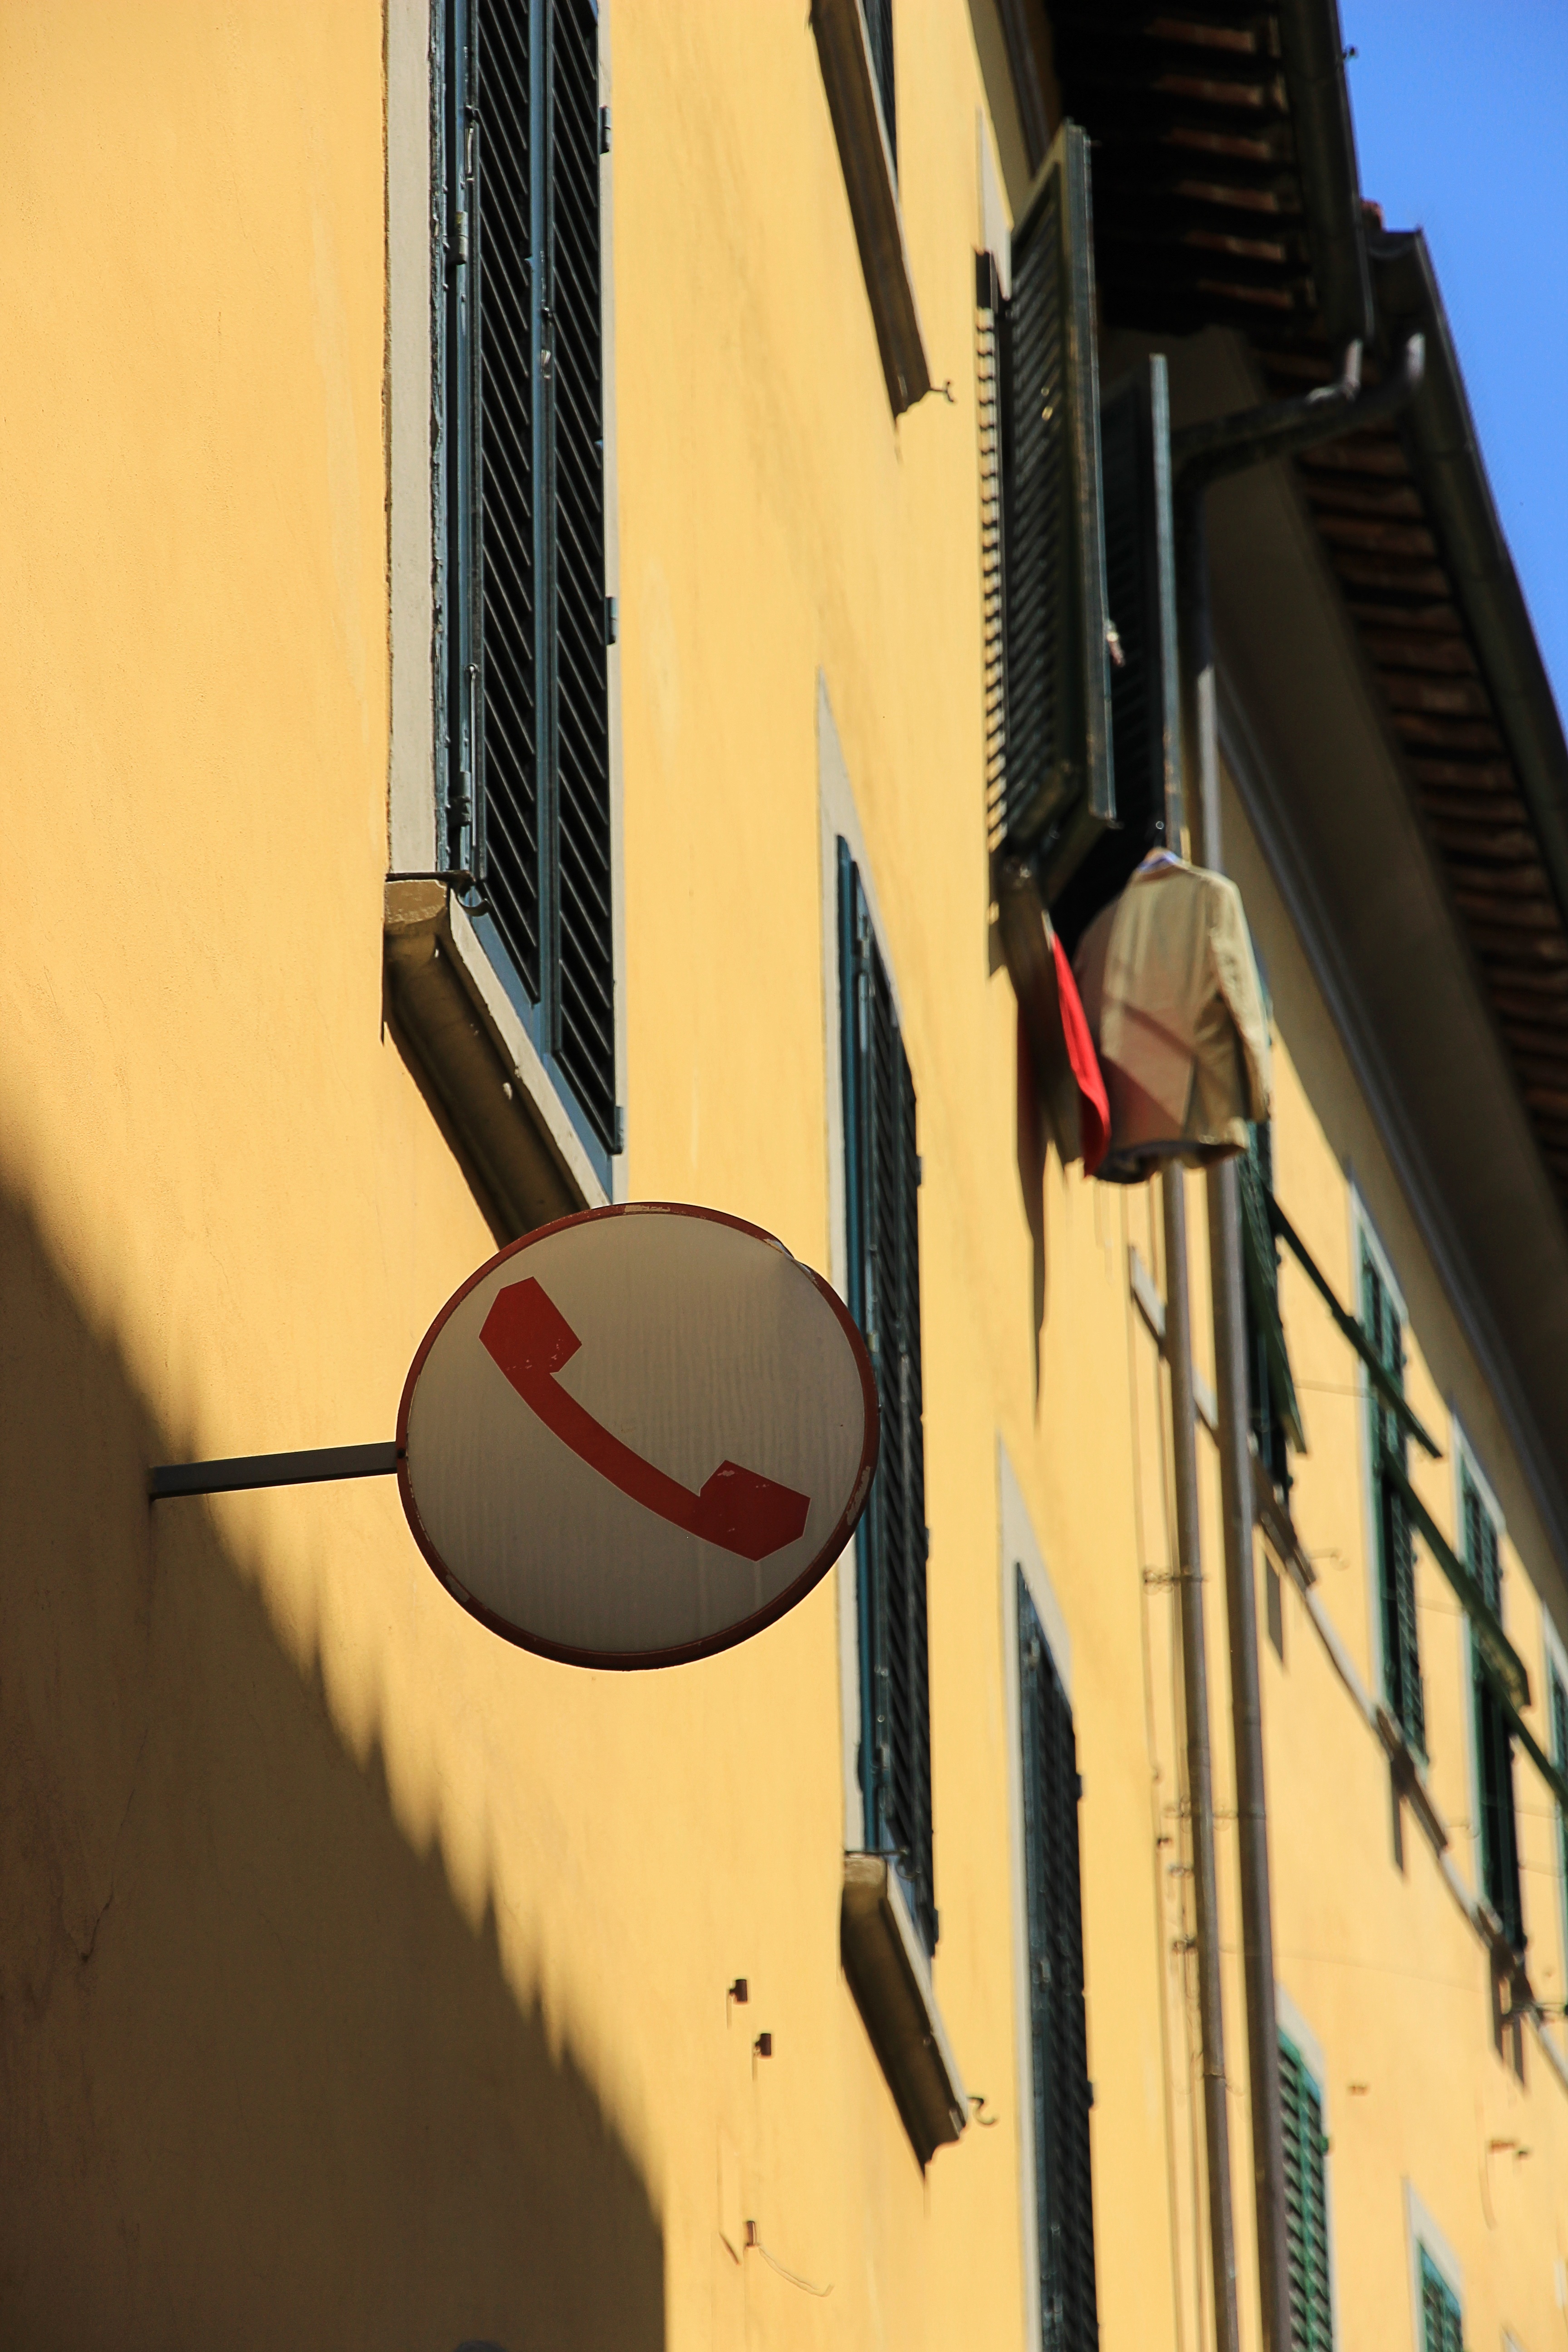
light, wall, sign, line, phone, color, facade, blue, lighting, art, shield, shape